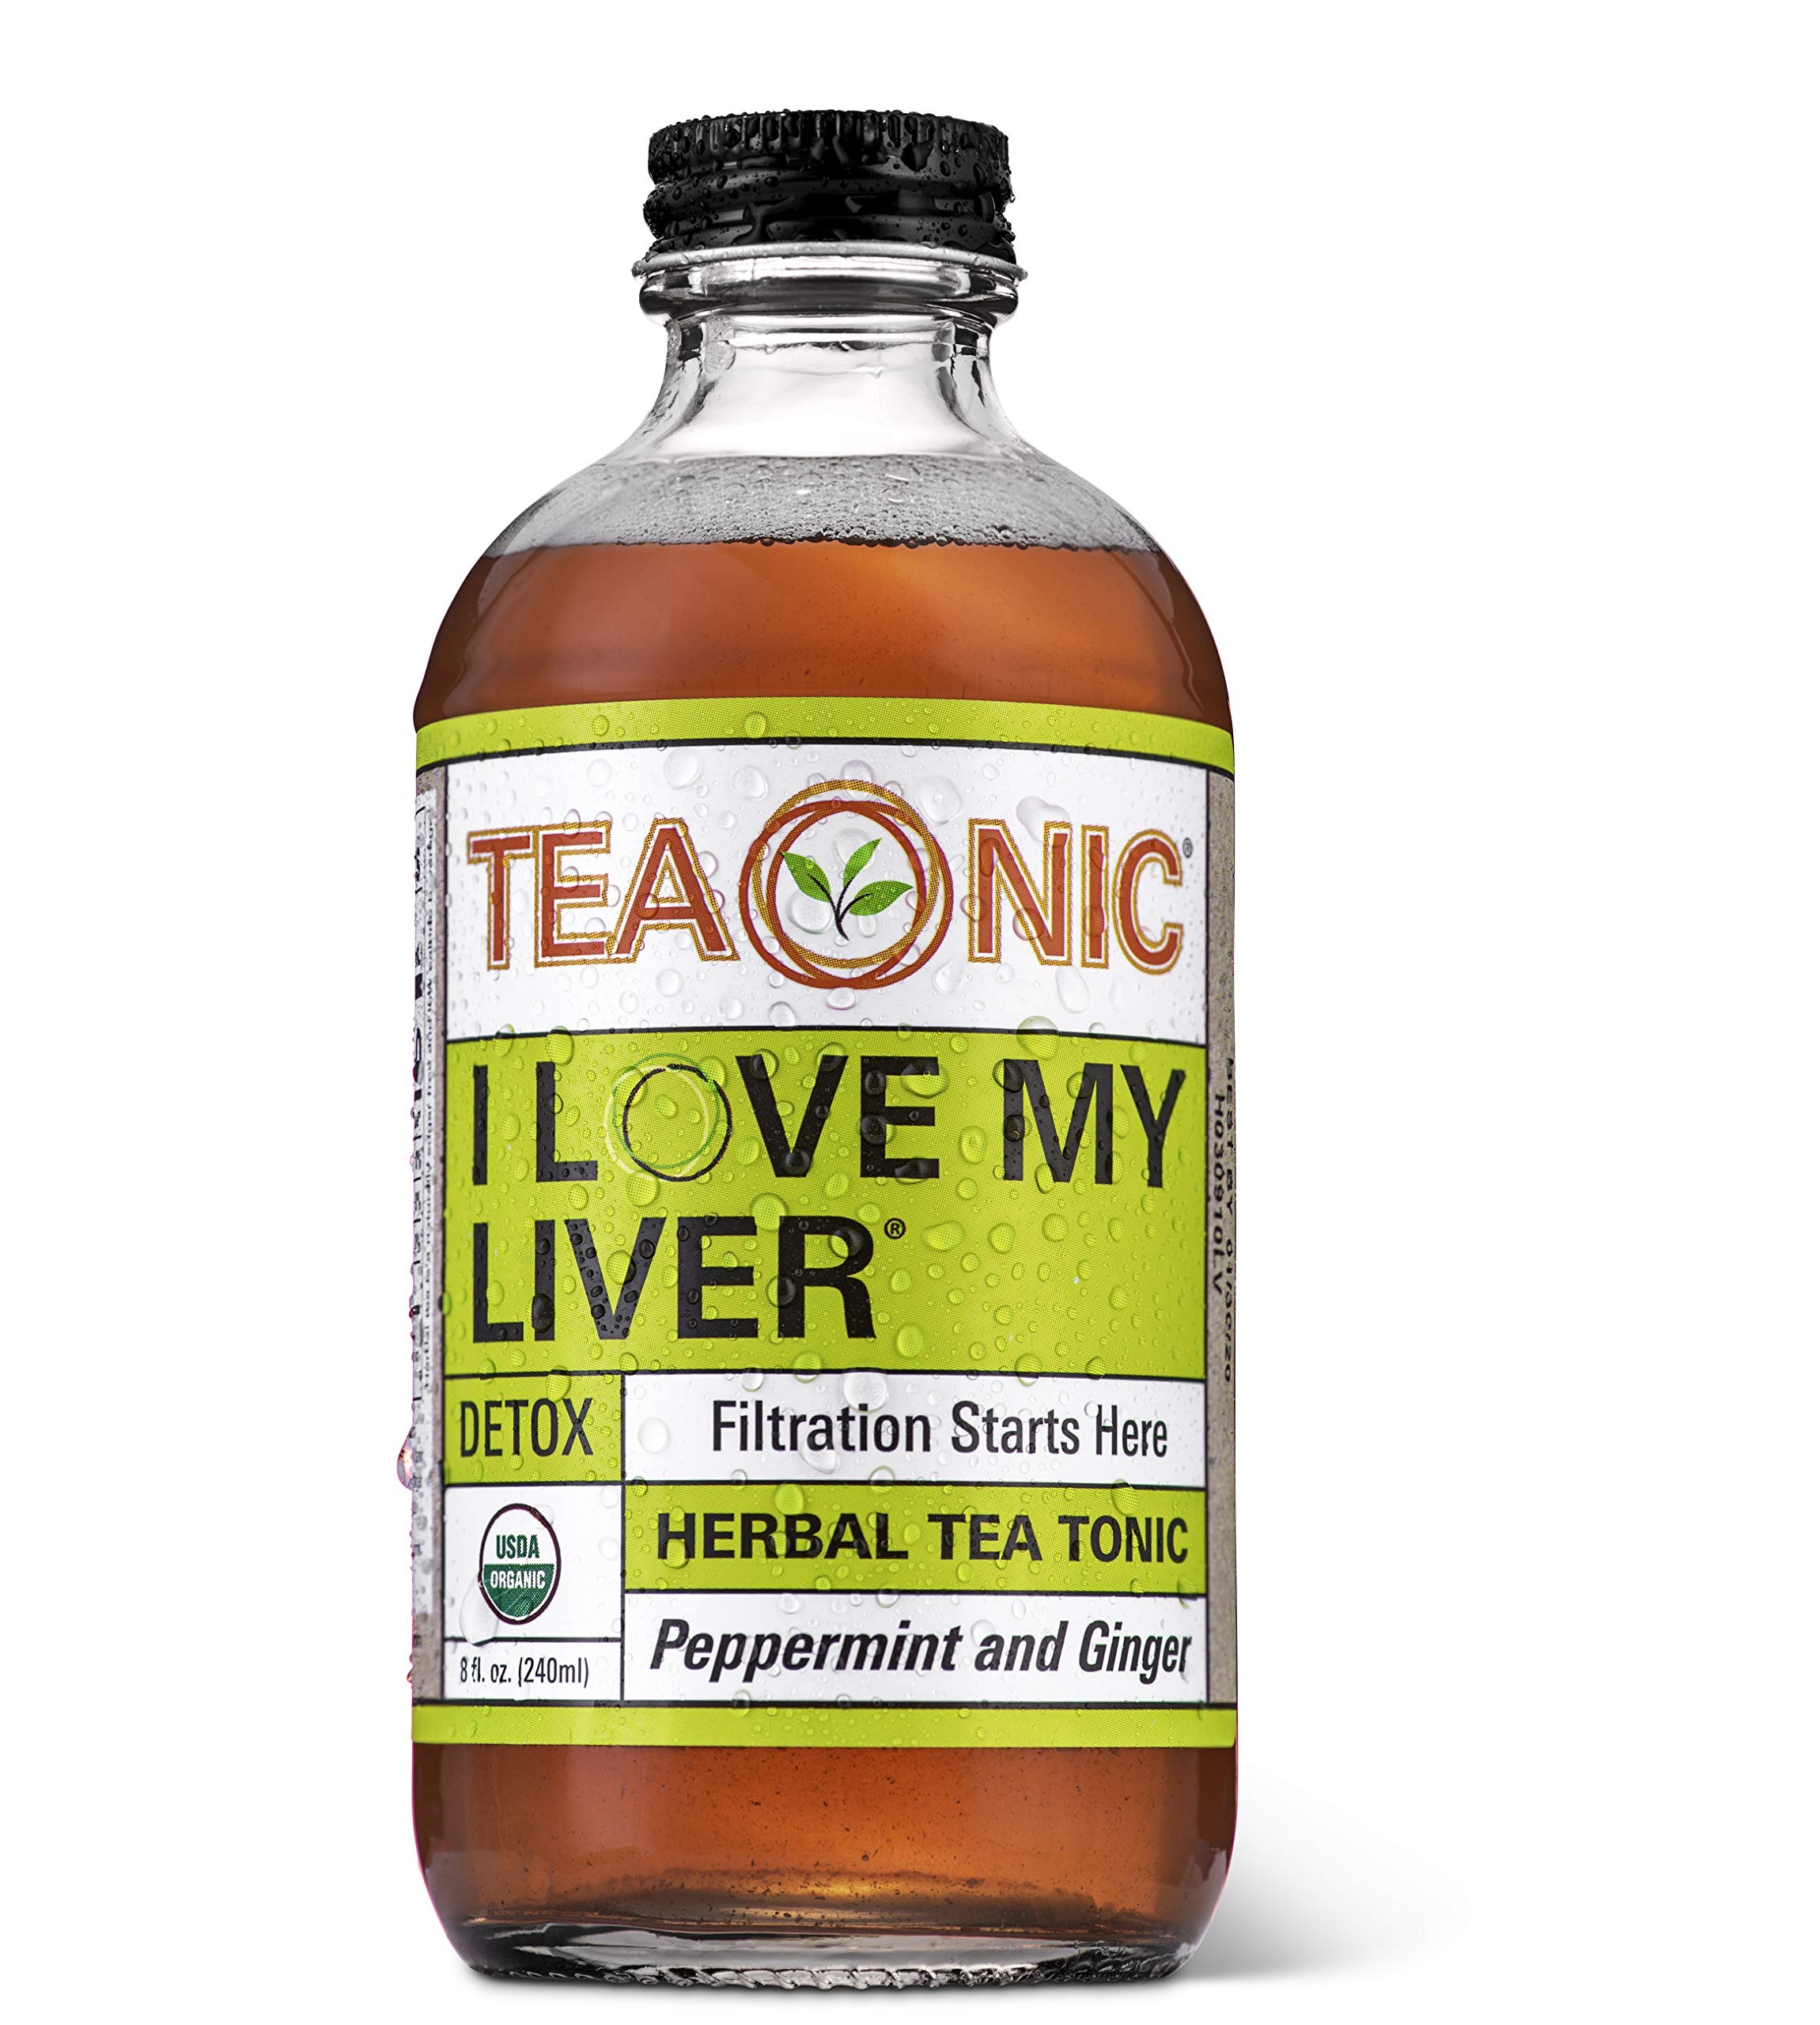
Item Name: Teaonic Tea Herbal Love My Liver, 8 oz
Bullet Point 1: Naturally caffeine free and All natural botanicals
Bullet Point 2: Country Of Origin: United States
Bullet Point 3: Item Package Weight: 1.08 lb
Bullet Point 4: Item Package Dimension: 5.9" L x 3.0" W x 2.7" H
Value: 8.0
Unit: oz

Price: 11